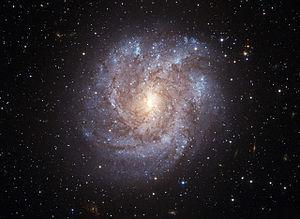
NGC 2082 est une galaxie spirale barrée située dans la constellation de la Dorade à environ 54 millions d'années-lumière de la Voie lactée. La base de données NASA/IPAC classe cette galaxie comme une spirale intermédiaire, mais les images récentes obtenues par le télescope Hubble montrent la présence d'une barre. La galaxie a été découverte le 30 novembre 1834 par John Herschel peu après qu'il s'est établi avec sa famille au cap de Bonne-Espérance en Afrique du Sud.